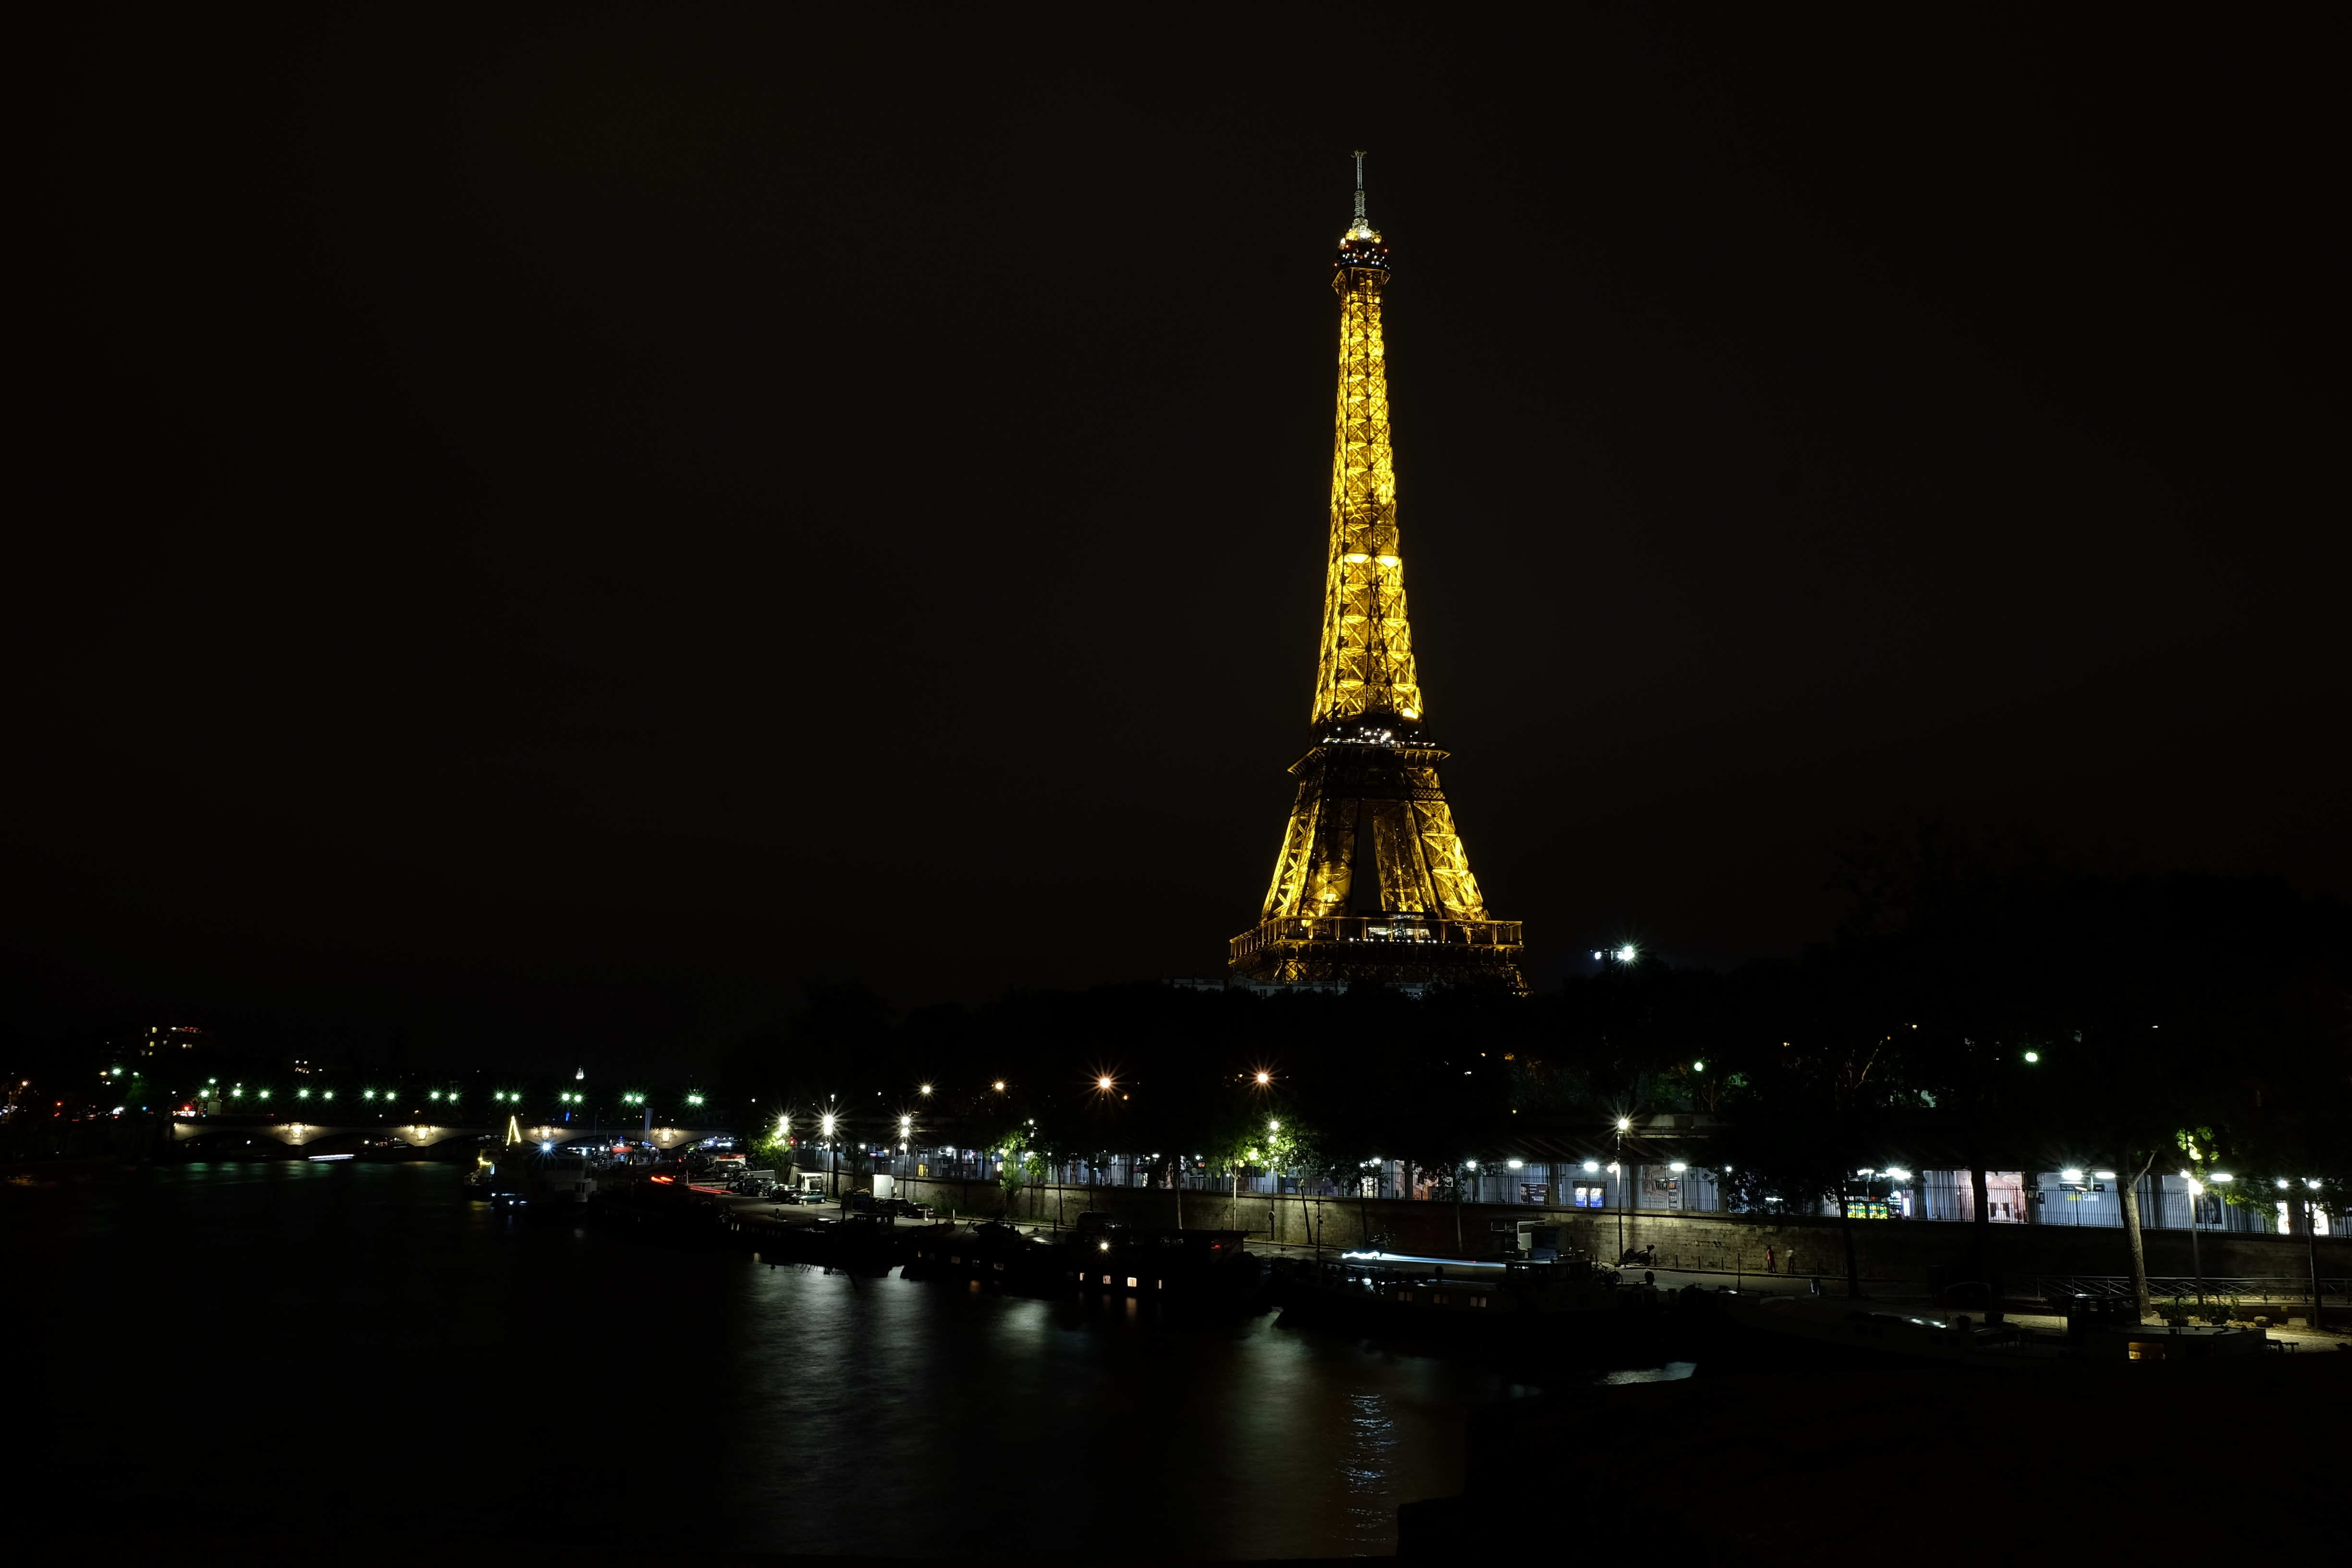
paris, eiffel tower, night, seine, river, landmark, tower, reflection, sky, cityscape, darkness, metropolis, metropolitan area, tourist attraction, city, daytime, lighting, water, evening, midnight, spire, dusk, skyline, skyscraper